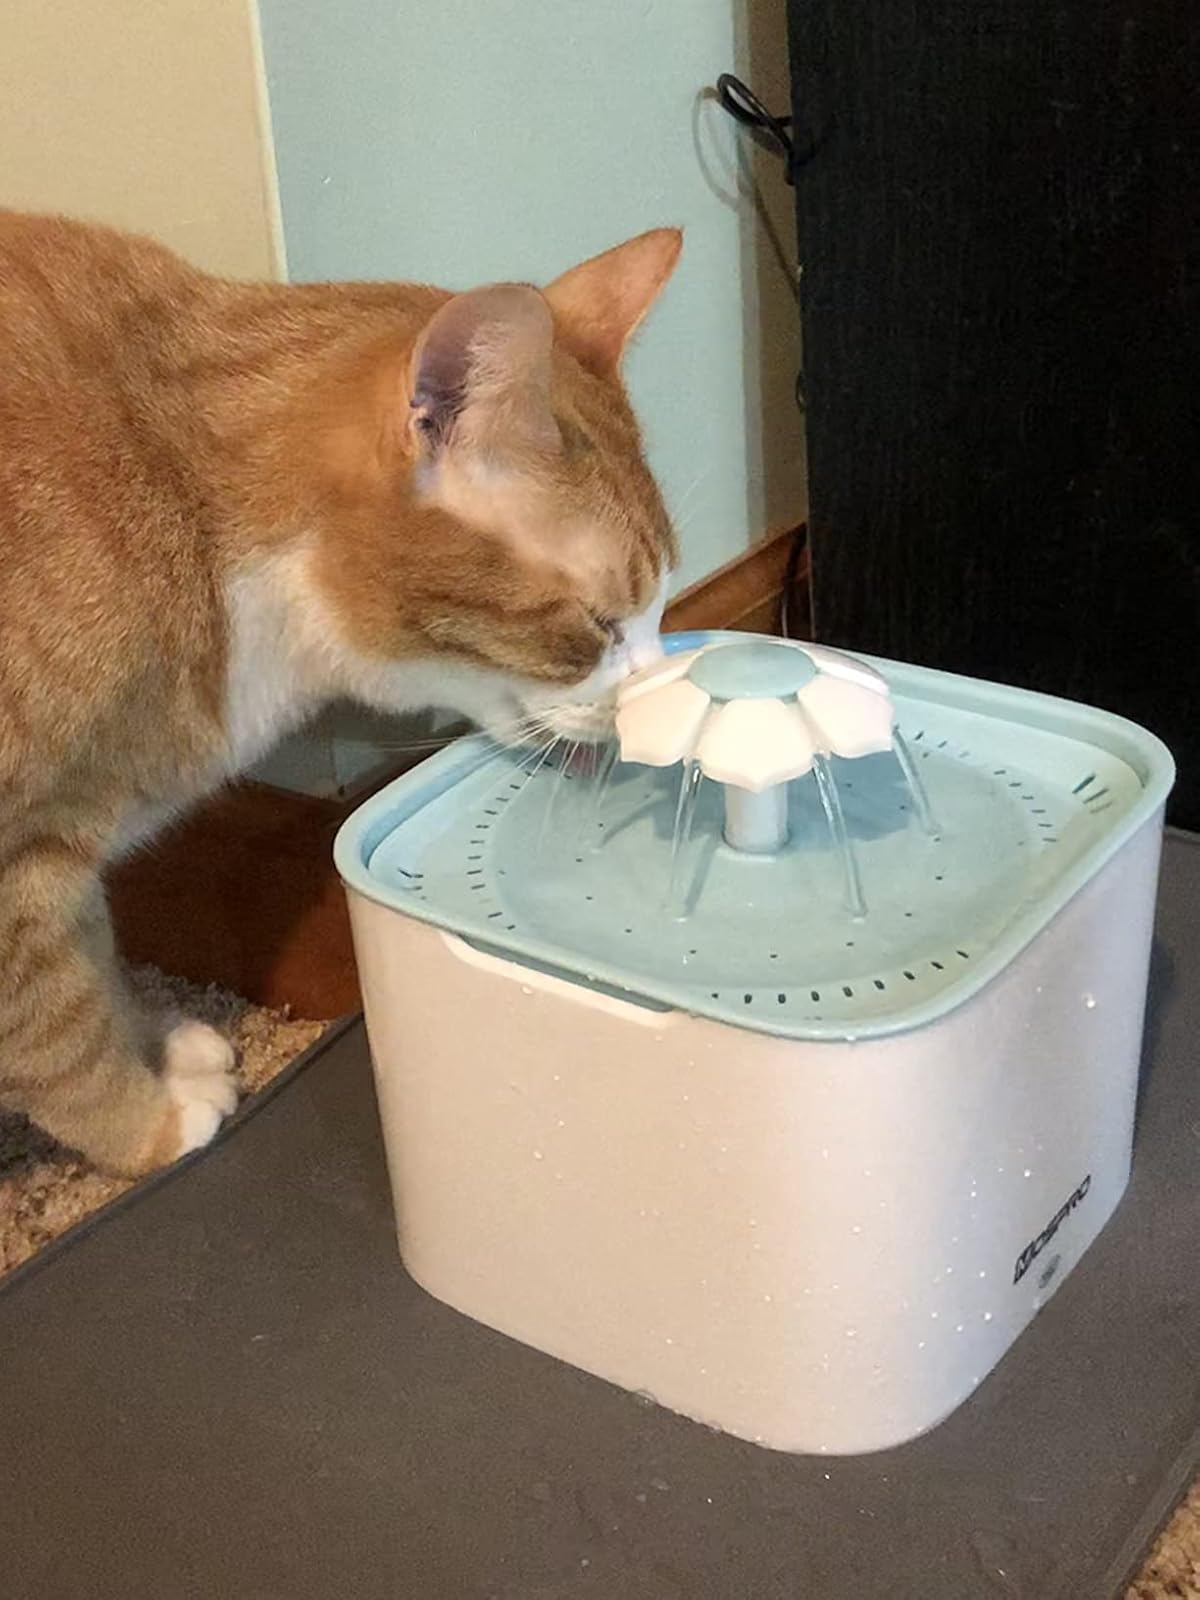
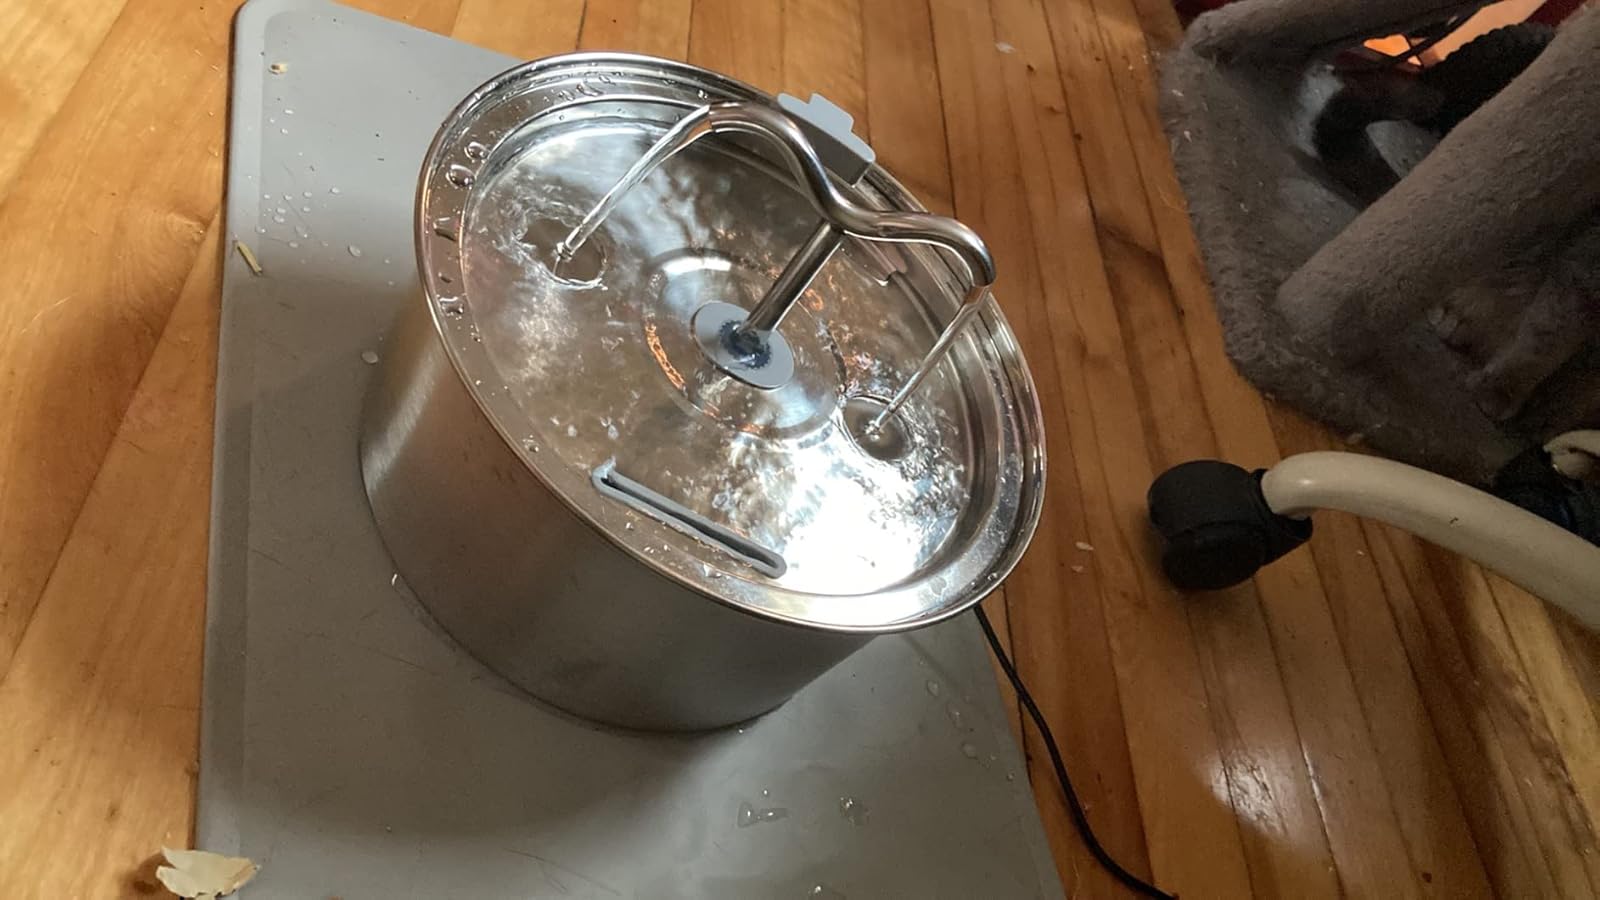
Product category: items_bowl
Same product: no